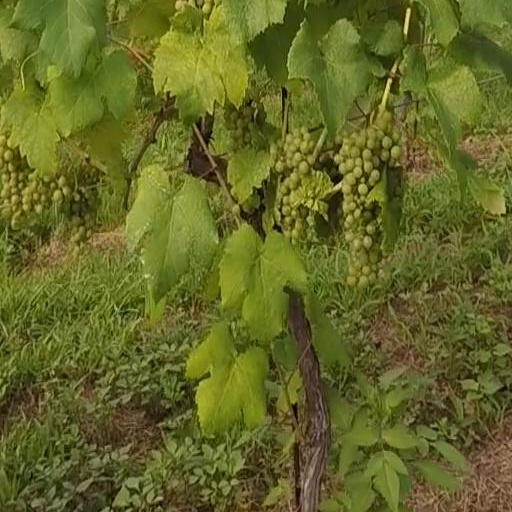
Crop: grape